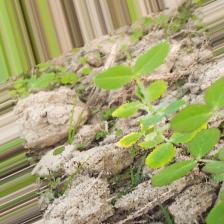
Label: Ascochyta blight